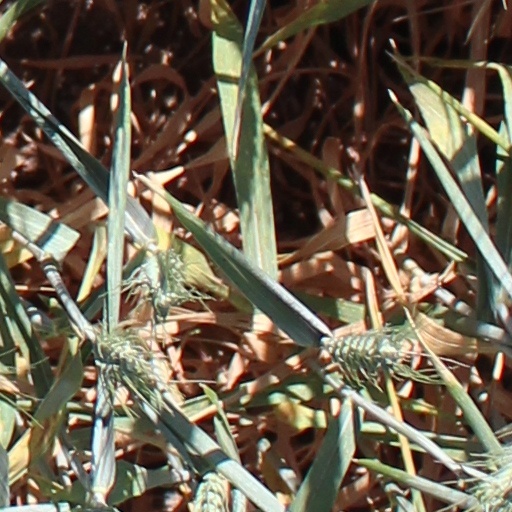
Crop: wheat